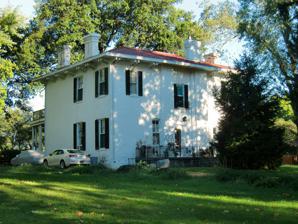
Building: Wildwood House (Ferguson, Missouri)
Country: United States of America
Year built: 1857
Historic house in Missouri, United States United States historic place Wildwood House U.S. National Register of Historic Places Show map of Missouri Show map of the United States Location 40 Dames Court, Ferguson, Missouri Coordinates 38°44′42″N 90°17′30″W / 38.74500°N 90.29167°W / 38.74500; -90.29167 Built 1857 Architectural style Italianate NRHP reference No. 06000234 Added to NRHP April 5, 2006 Wildwood House in Ferguson, Missouri is an Italianate style house built in 1857.  It was listed on the National Register of Historic Places in 2006. It is a two-story, 44-by-36-foot (13 m × 11 m) brick masonry Italianate house.  It was built for Major Joseph LaMotte and his wife Ellen Chambers LaMotte, to serve as a country showplace home.  The Hartnett Place subdivision was built around it in 1956. References